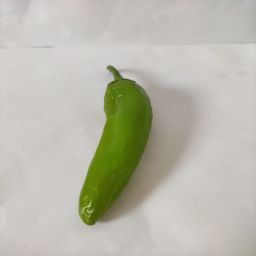
Crop: New Mexico Green Chile
Quality: Unripe